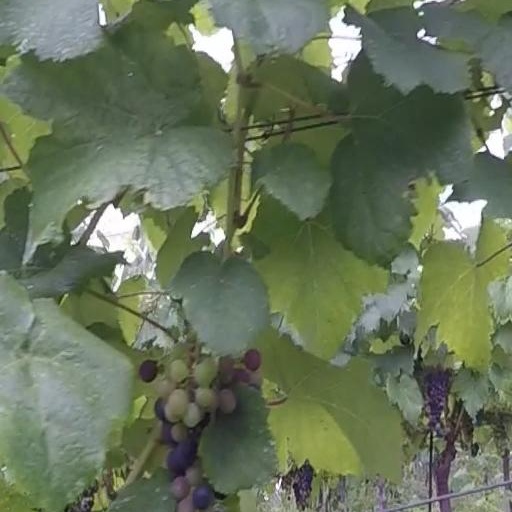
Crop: grape